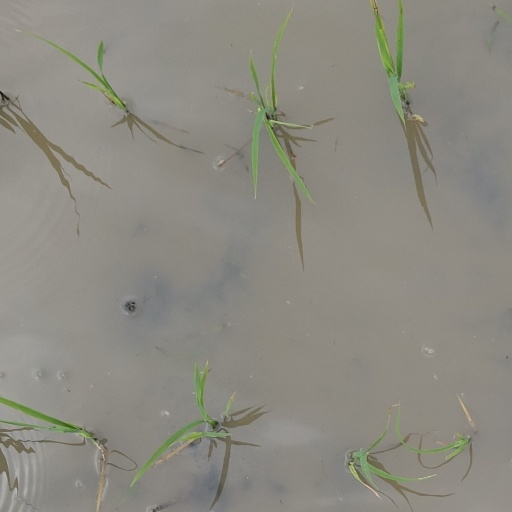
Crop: rice